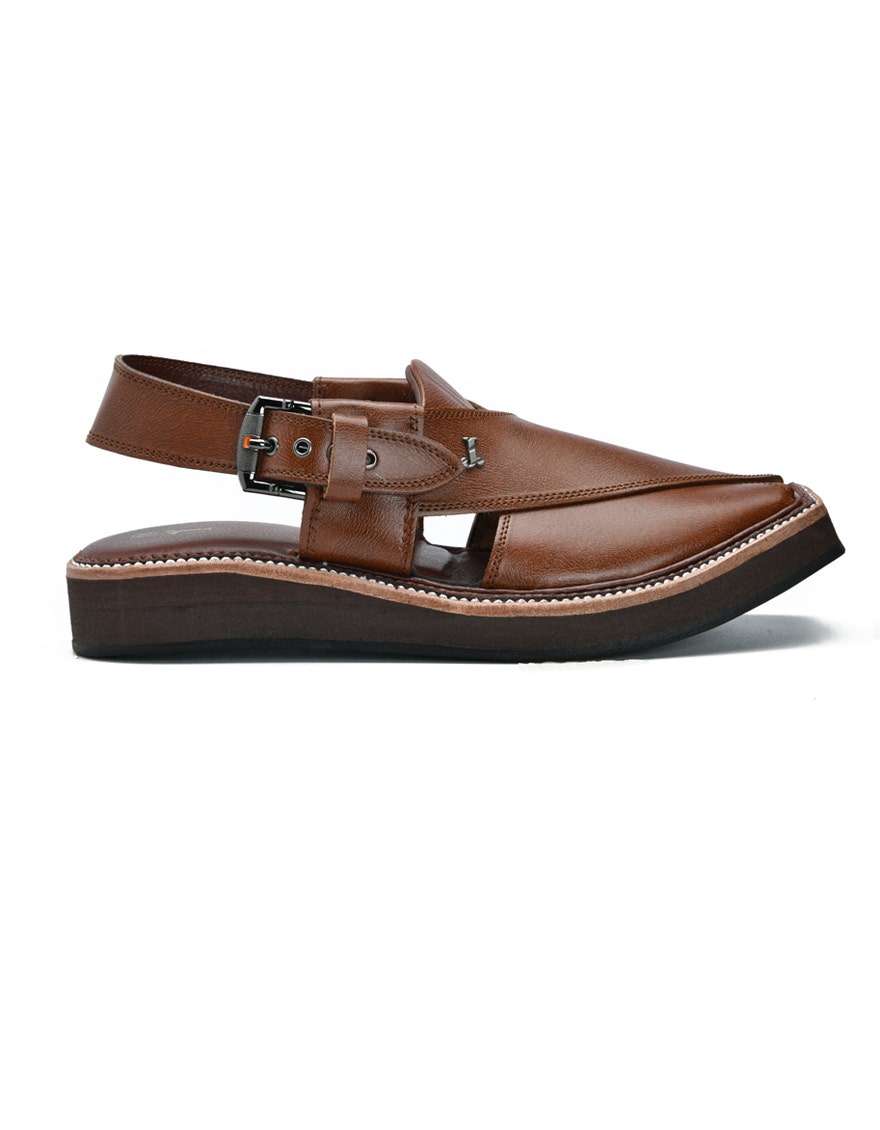
tan leather karina sandal